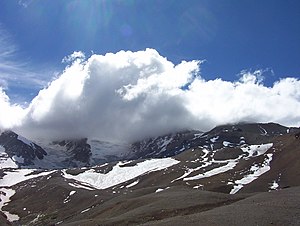
Domuyo
Domuyo
Domuyo er vulkan i Argentina, der med en højde på 4.707 m er det højeste bjerg i Patagonien.